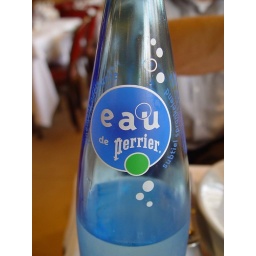
Perrier now in green bottles in France